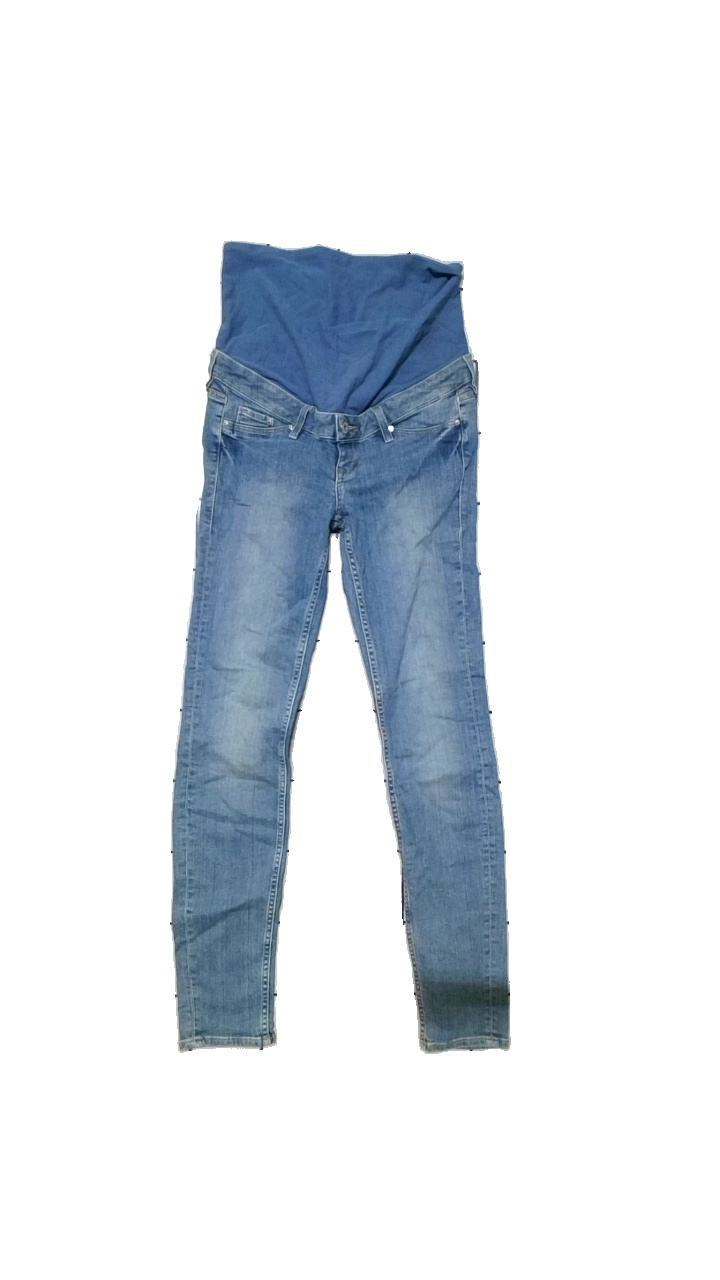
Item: Jeans (Ladies)
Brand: H&m
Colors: Blue
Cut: Regular
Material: Shell:98%cotton, 2%elastane. Waist:91%cotton, 9%elastane
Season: All
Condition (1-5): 4
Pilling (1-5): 4
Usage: Reuse
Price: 50-100